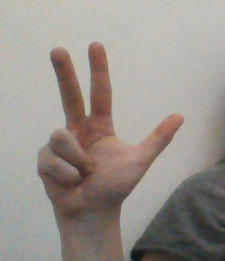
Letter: al